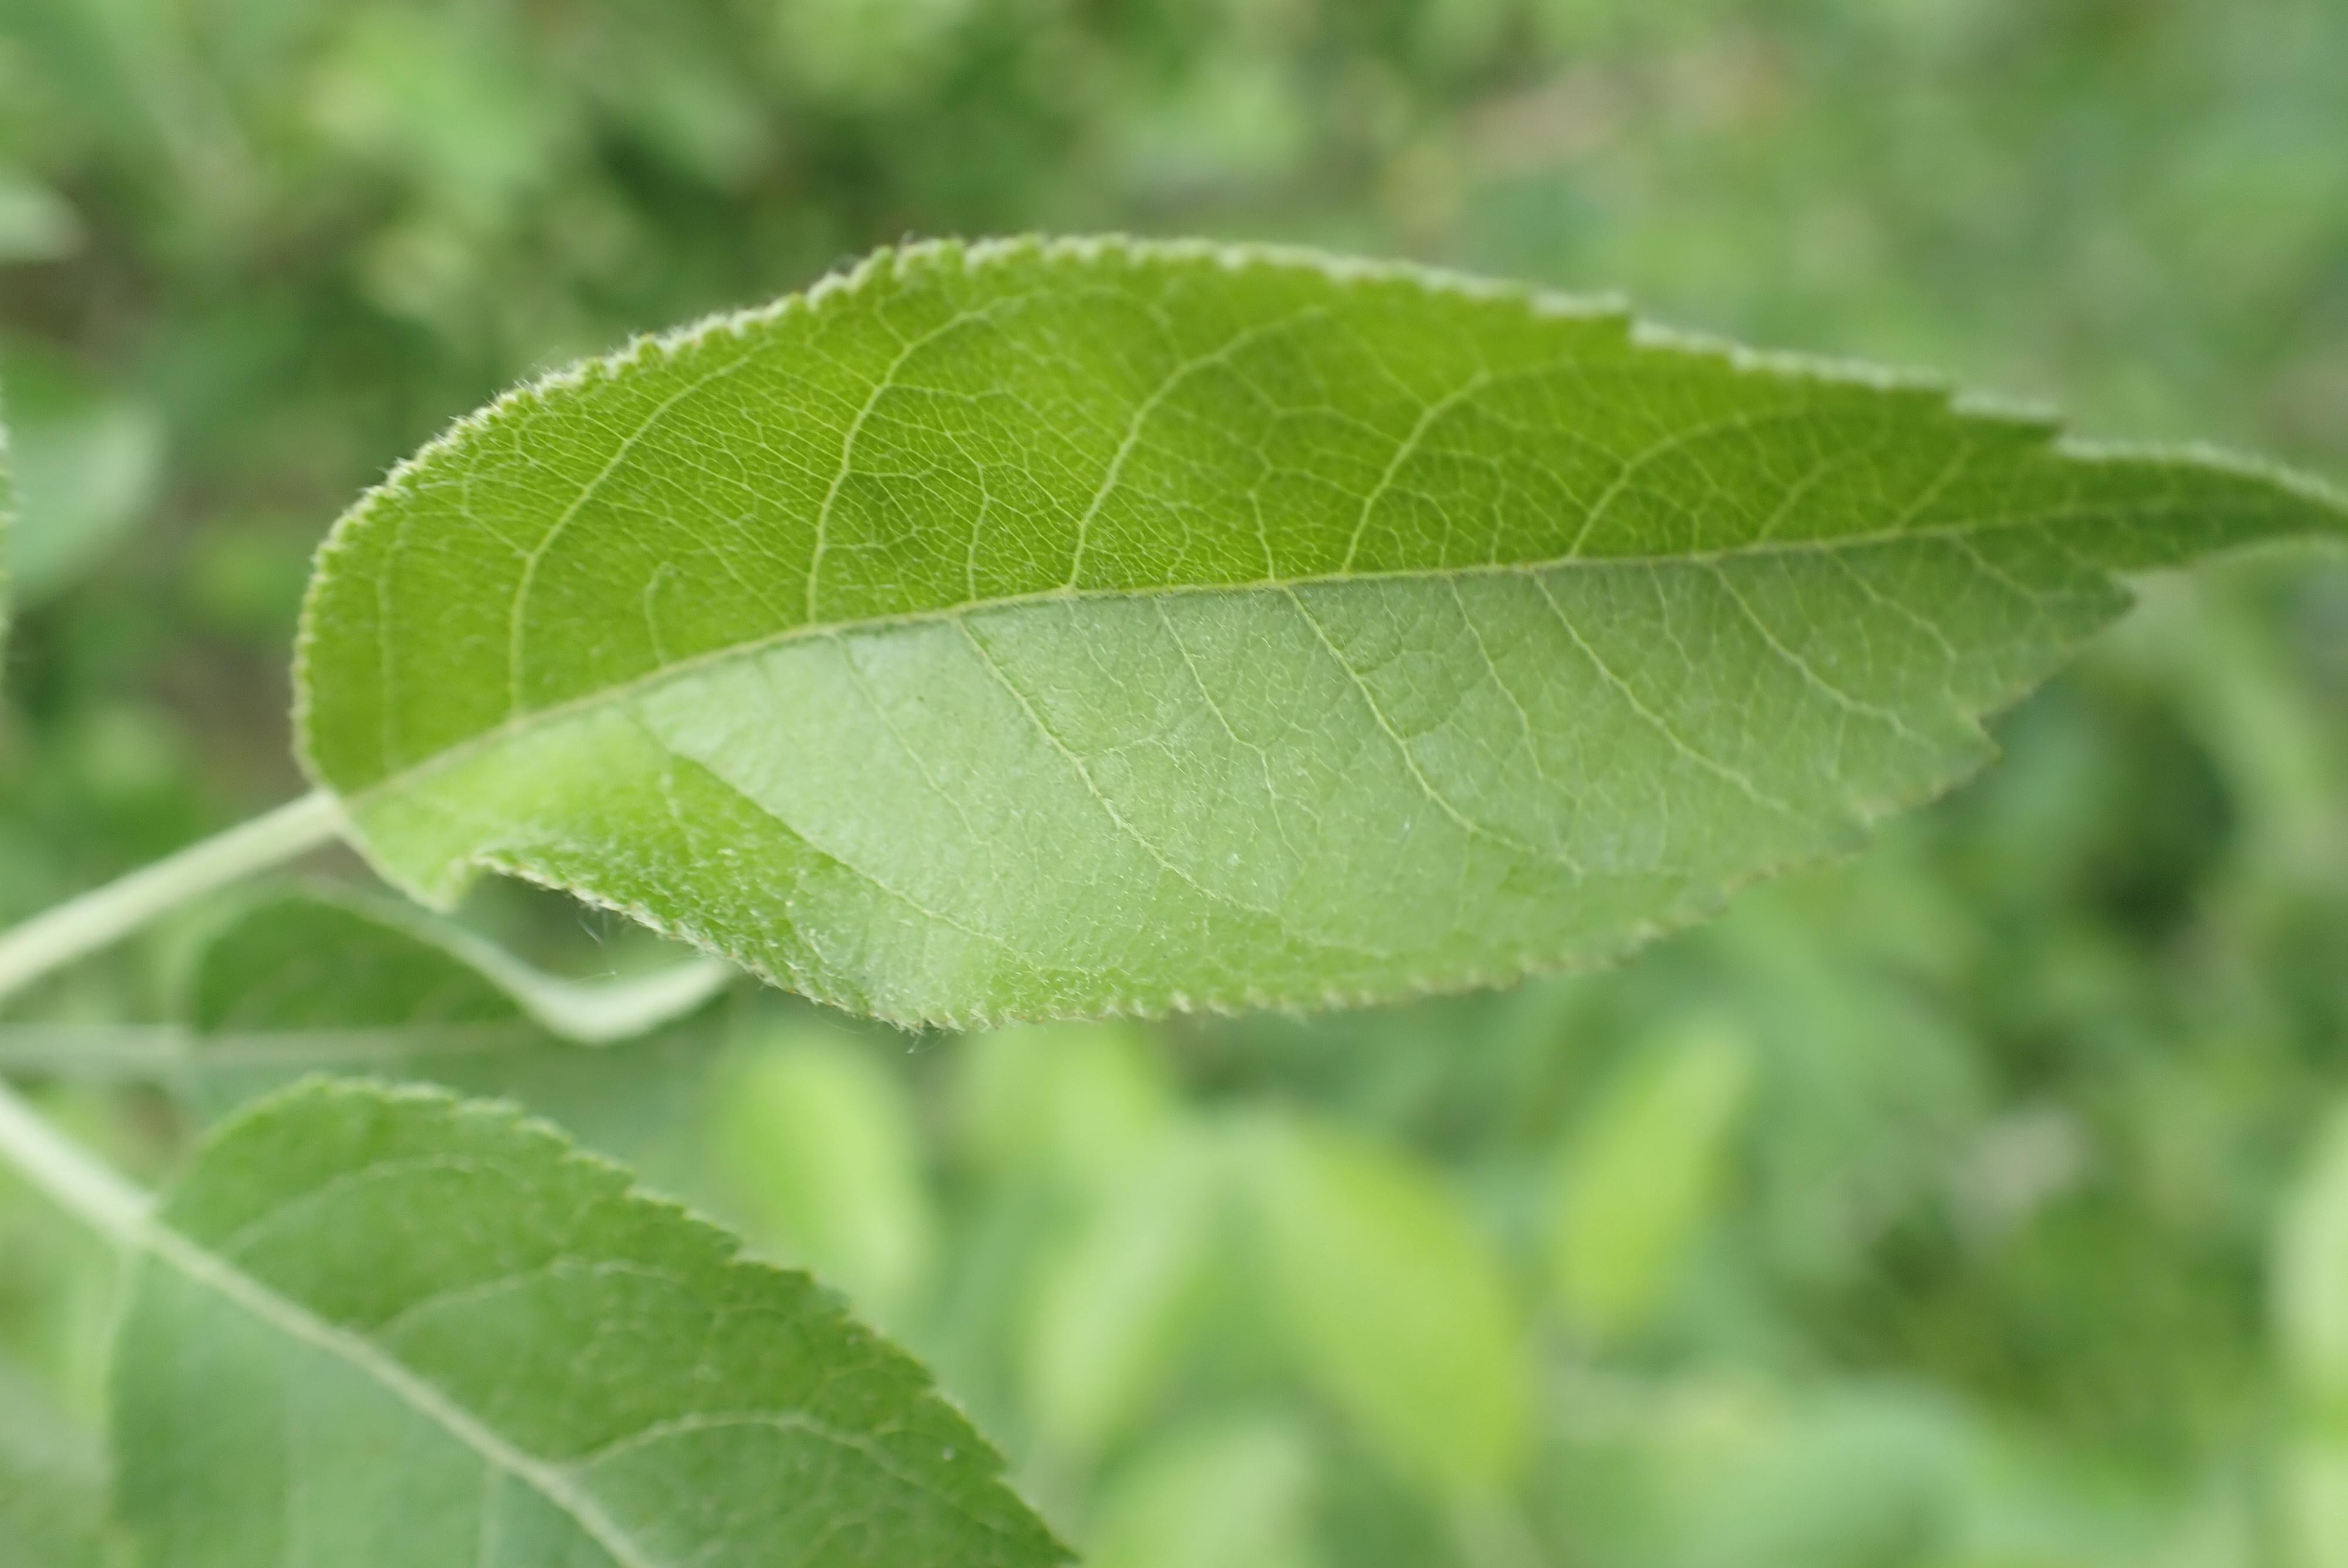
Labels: healthy